El Poblado

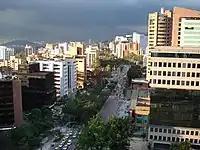
A view of El Poblado Avenue toward the north.

This is one of the main thoroughfares in Medellín, and it changes name several times as it traverses the eastern hills of the city connecting the most northern neighborhoods of Medellín like Manrique to southern Envigado. In El Poblado it starts at an intersection with the 30th Street ("Calle 30") at its north and connects El Poblado to Envigado at its southern terminus. The avenue passes by El Poblado Square and "Calle 10" (10th Street), which is noted for its thriving businesses and nightlife.